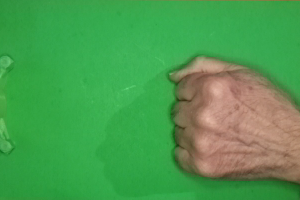
Label: rock